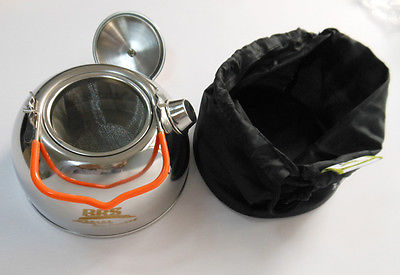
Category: kettle